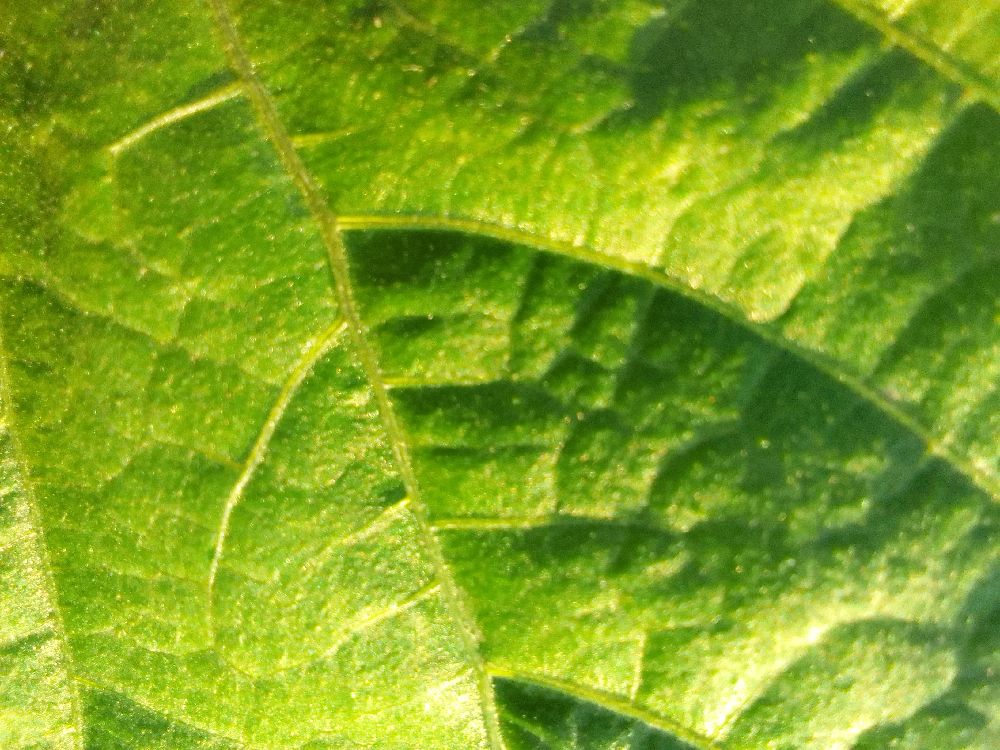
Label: healthy